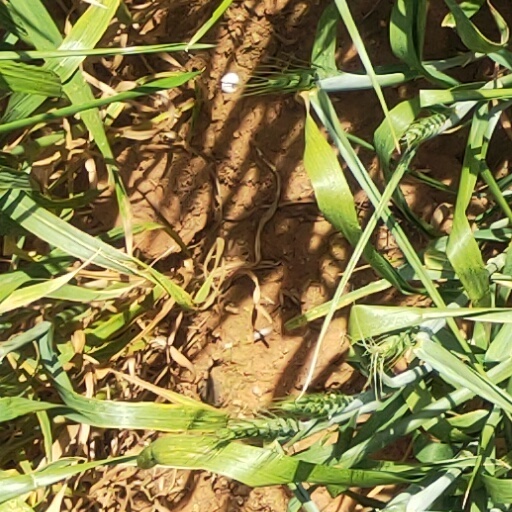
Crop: wheat